Genoa, Nevada

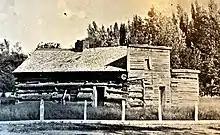
Nevada's first permanent building, Genoa trading post, established 1850

Nevada Territory's first newspaper, the "Territorial Enterprise", was founded first in Genoa in 1858 but moved to the boom town of Virginia City two years later in 1860, shortly after the silver strikes of the Comstock Lode the year before and rush of men to the diggings and mine shafts. It was also the site in animal husbandry of the first cattle ranch in Nevada.